Beatles for Sale

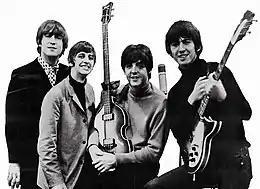
The Beatles pictured after the 7th Annual Grammy Awards in April 1965, where their wins included the award for Best New Artist

"Beatles for Sale" was released in the United Kingdom on EMI's Parlophone label on 4 December 1964. On 14 November, four days after completing their UK tour, the Beatles filmed mimed performances of "I'm a Loser" and "Rock and Roll Music", along with both sides of the "I Feel Fine" single, for broadcast on a special edition of the TV show "Thank Your Lucky Stars". The band also promoted the two records with a BBC Light Programme session, for which they recorded live versions of "I'm a Loser", "Honey Don't", "Everybody's Trying to Be My Baby" and "I'll Follow the Sun", and an appearance on "Ready Steady Go!", where "Beatles for Sale" was represented by mimed performances of "Baby's in Black" and "Kansas City / Hey, Hey, Hey, Hey". The group included "I'm a Loser", "Everybody's Trying to Be My Baby", "Baby's in Black", "Honey Don't" and "Rock and Roll Music" in the set list for their "Another Beatles' Christmas Show" presentation, held at London's Hammersmith Odeon from 24 December until 16 January 1965.